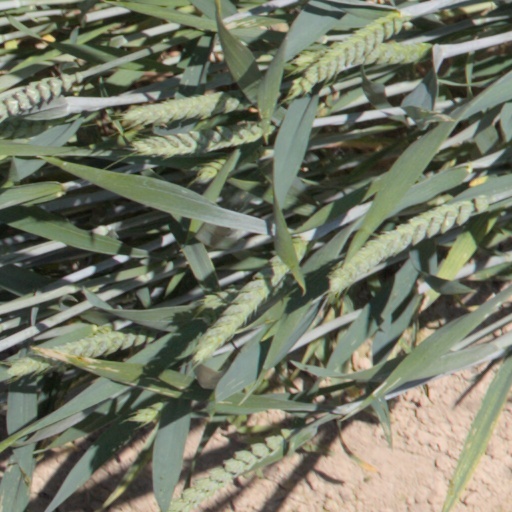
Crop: wheat